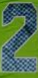
Number: 2